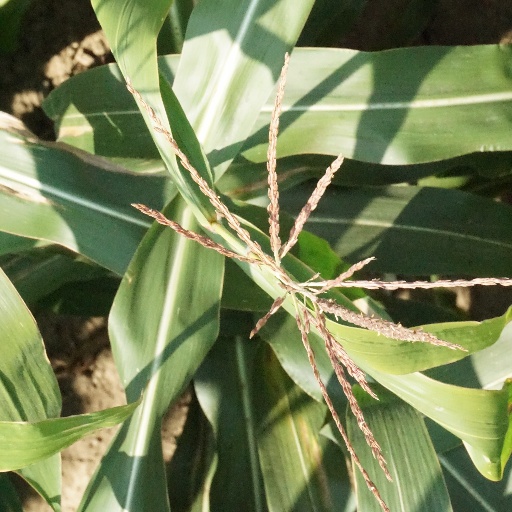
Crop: maize; corn